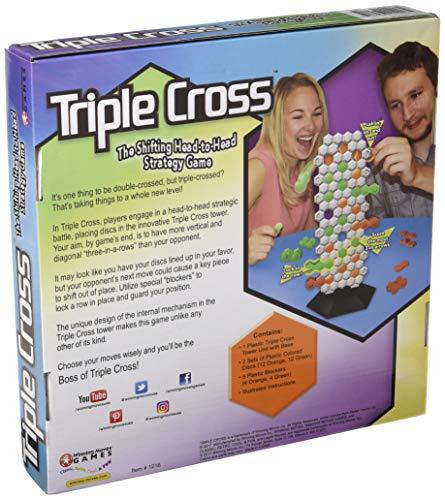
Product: Winning Moves Games Triple Cross
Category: Toys & Games | Games & Accessories | Game Collections
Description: Boss of Triple cross: choose your moves wisely and you’ll be the boss of Triple cross.
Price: $10.66
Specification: ProductDimensions:11x10.8x1.8inches|ItemWeight:12.8ounces|ShippingWeight:12.8ounces(Viewshippingratesandpolicies)|ASIN:B07DS4FHM2|Itemmodelnumber:1216|Manufacturerrecommendedage:6-20years